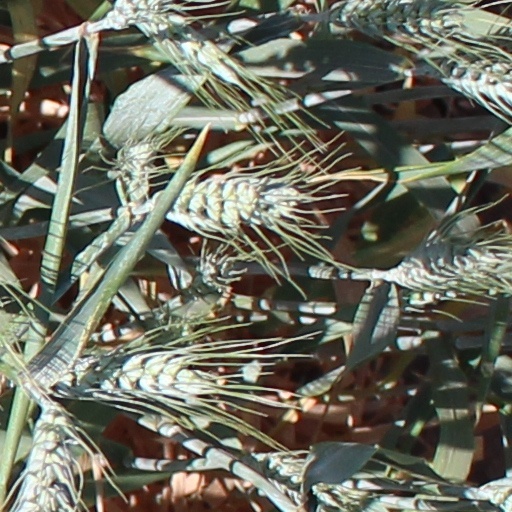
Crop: wheat